Zhoucheng Subdistrict

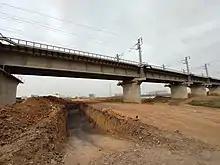
The Jinyulu Railway section of Zhoucheng Street

In 2018, Zhoucheng Subdistrict had a total of 39 medical and health institutions, including 588 hospital beds and 167 practicing physicians. In 2012, there were two county-owned hospitals in Zhoucheng Subdistrict, namely the Dongping County First People's Hospital and the Dongping County Mental Hospital. There was also a health center, the Zhoucheng Subdistrict Community Health Service Center, and more than 30 village-level health rooms or clinics.